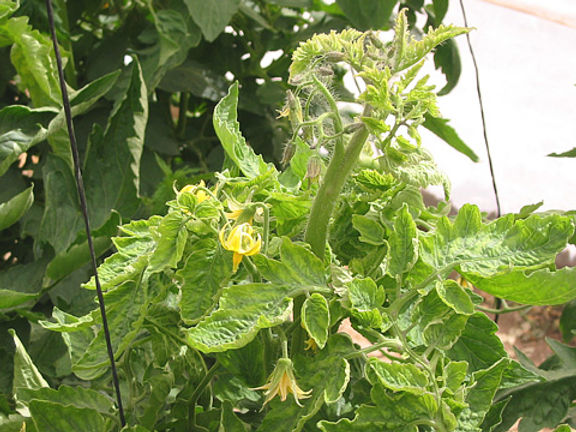
Plant: Tomato
Disease: tomato yellow leaf curl virus